Mel and Dorothy Tanner

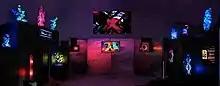
Lumonics Light & Sound Gallery, Denver, Colorado

The light sculptures became their main focus and collaboration. In 1969, they converted the studio into a theater, and acquired the technology (a color organ) that made it possible to synchronize the light sculptures with music. Slide projectors using their hand-painted slides, overhead projectors, strobe lights, and the color organ were their new artistic toolbox. Blow-up furniture, water beds, mylar (a reflective material) on the walls, and the light sculptures created a powerful setting. Lumia art was part of the projection as well as an element in several of the light sculptures. The three main elements of lumia, defined by light art pioneer, Thomas Wilfred (1889–1968), are "form, color, and motion in a dark space." The Tanners were not familiar with the Wilfred art work, yet began their lumia art in the time period when Wilfred died in 1968. Originally called Afterimage, the name "Lumonics" was originated by Dave Robbins in his review, "'Lumonics' A Completely New Art Form" in the September 18, 1970 edition of the University of Miami student newspaper, "The Hurricane". This was the beginning of the Lumonics Light and Sound Theatre, chronicled in the Michael Betancourt book. The Tanners and a team of helpers presented Lumonics in Miami (1969-1979), San Diego, California (1980-81), Bangor, Maine (1981-82), and Fort Lauderdale, FL (1988-2009). From 1986 to 1987,The Tanners mounted an exhibition at the Patricia Judith Gallery in Boca Raton, Florida, their first exhibition of their light sculptures outside of the Lumonics Theatre. A new wing at the Gallery was added to house their art works.